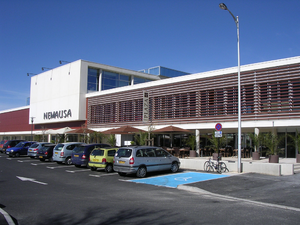
Nemausa est un stade nautique de la ville de Nîmes et du département du Gard, construit à l'initiative de la communauté d'agglomération Nîmes Métropole. Comprenant un bassin olympique, un bassin d’échauffement, une fosse de plongée et des espaces ludiques, cet équipement sportif est de première importance quant à la pratique de compétitions ouvertes au niveau régional, national et international.
Nîmes est une commune du sud de la France, préfecture du département du Gard en région Occitanie. Ses habitants se nomment les Nîmois.
Cet article fournit diverses informations sur les activités sportives dans la ville de Nîmes en France.